Chevalier de Saint-Georges

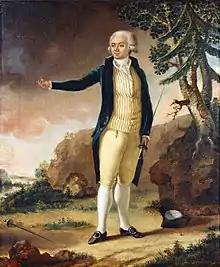
Chevalier de St-Georges in full length by Abbé Alexandre-Auguste Robineau (1787).

In 1781, after the detailing the deplorable state of the nation's finances was published, Saint Georges's had to be disbanded for lack of funding. Playwright, arms dealer, and (spy) Pierre Caron de Beaumarchais began to collect funds from private contributors, including many of the 's patrons, to send aid for the American cause. Saint-Georges turned to his friend and admirer, , for help. Responding to Saint-Georges's plea, Philippe revived the orchestra as part of the , an exclusive Freemason Lodge. This orchestra was made up of the finest musicians in Paris who could qualify as members in the Freemasons.